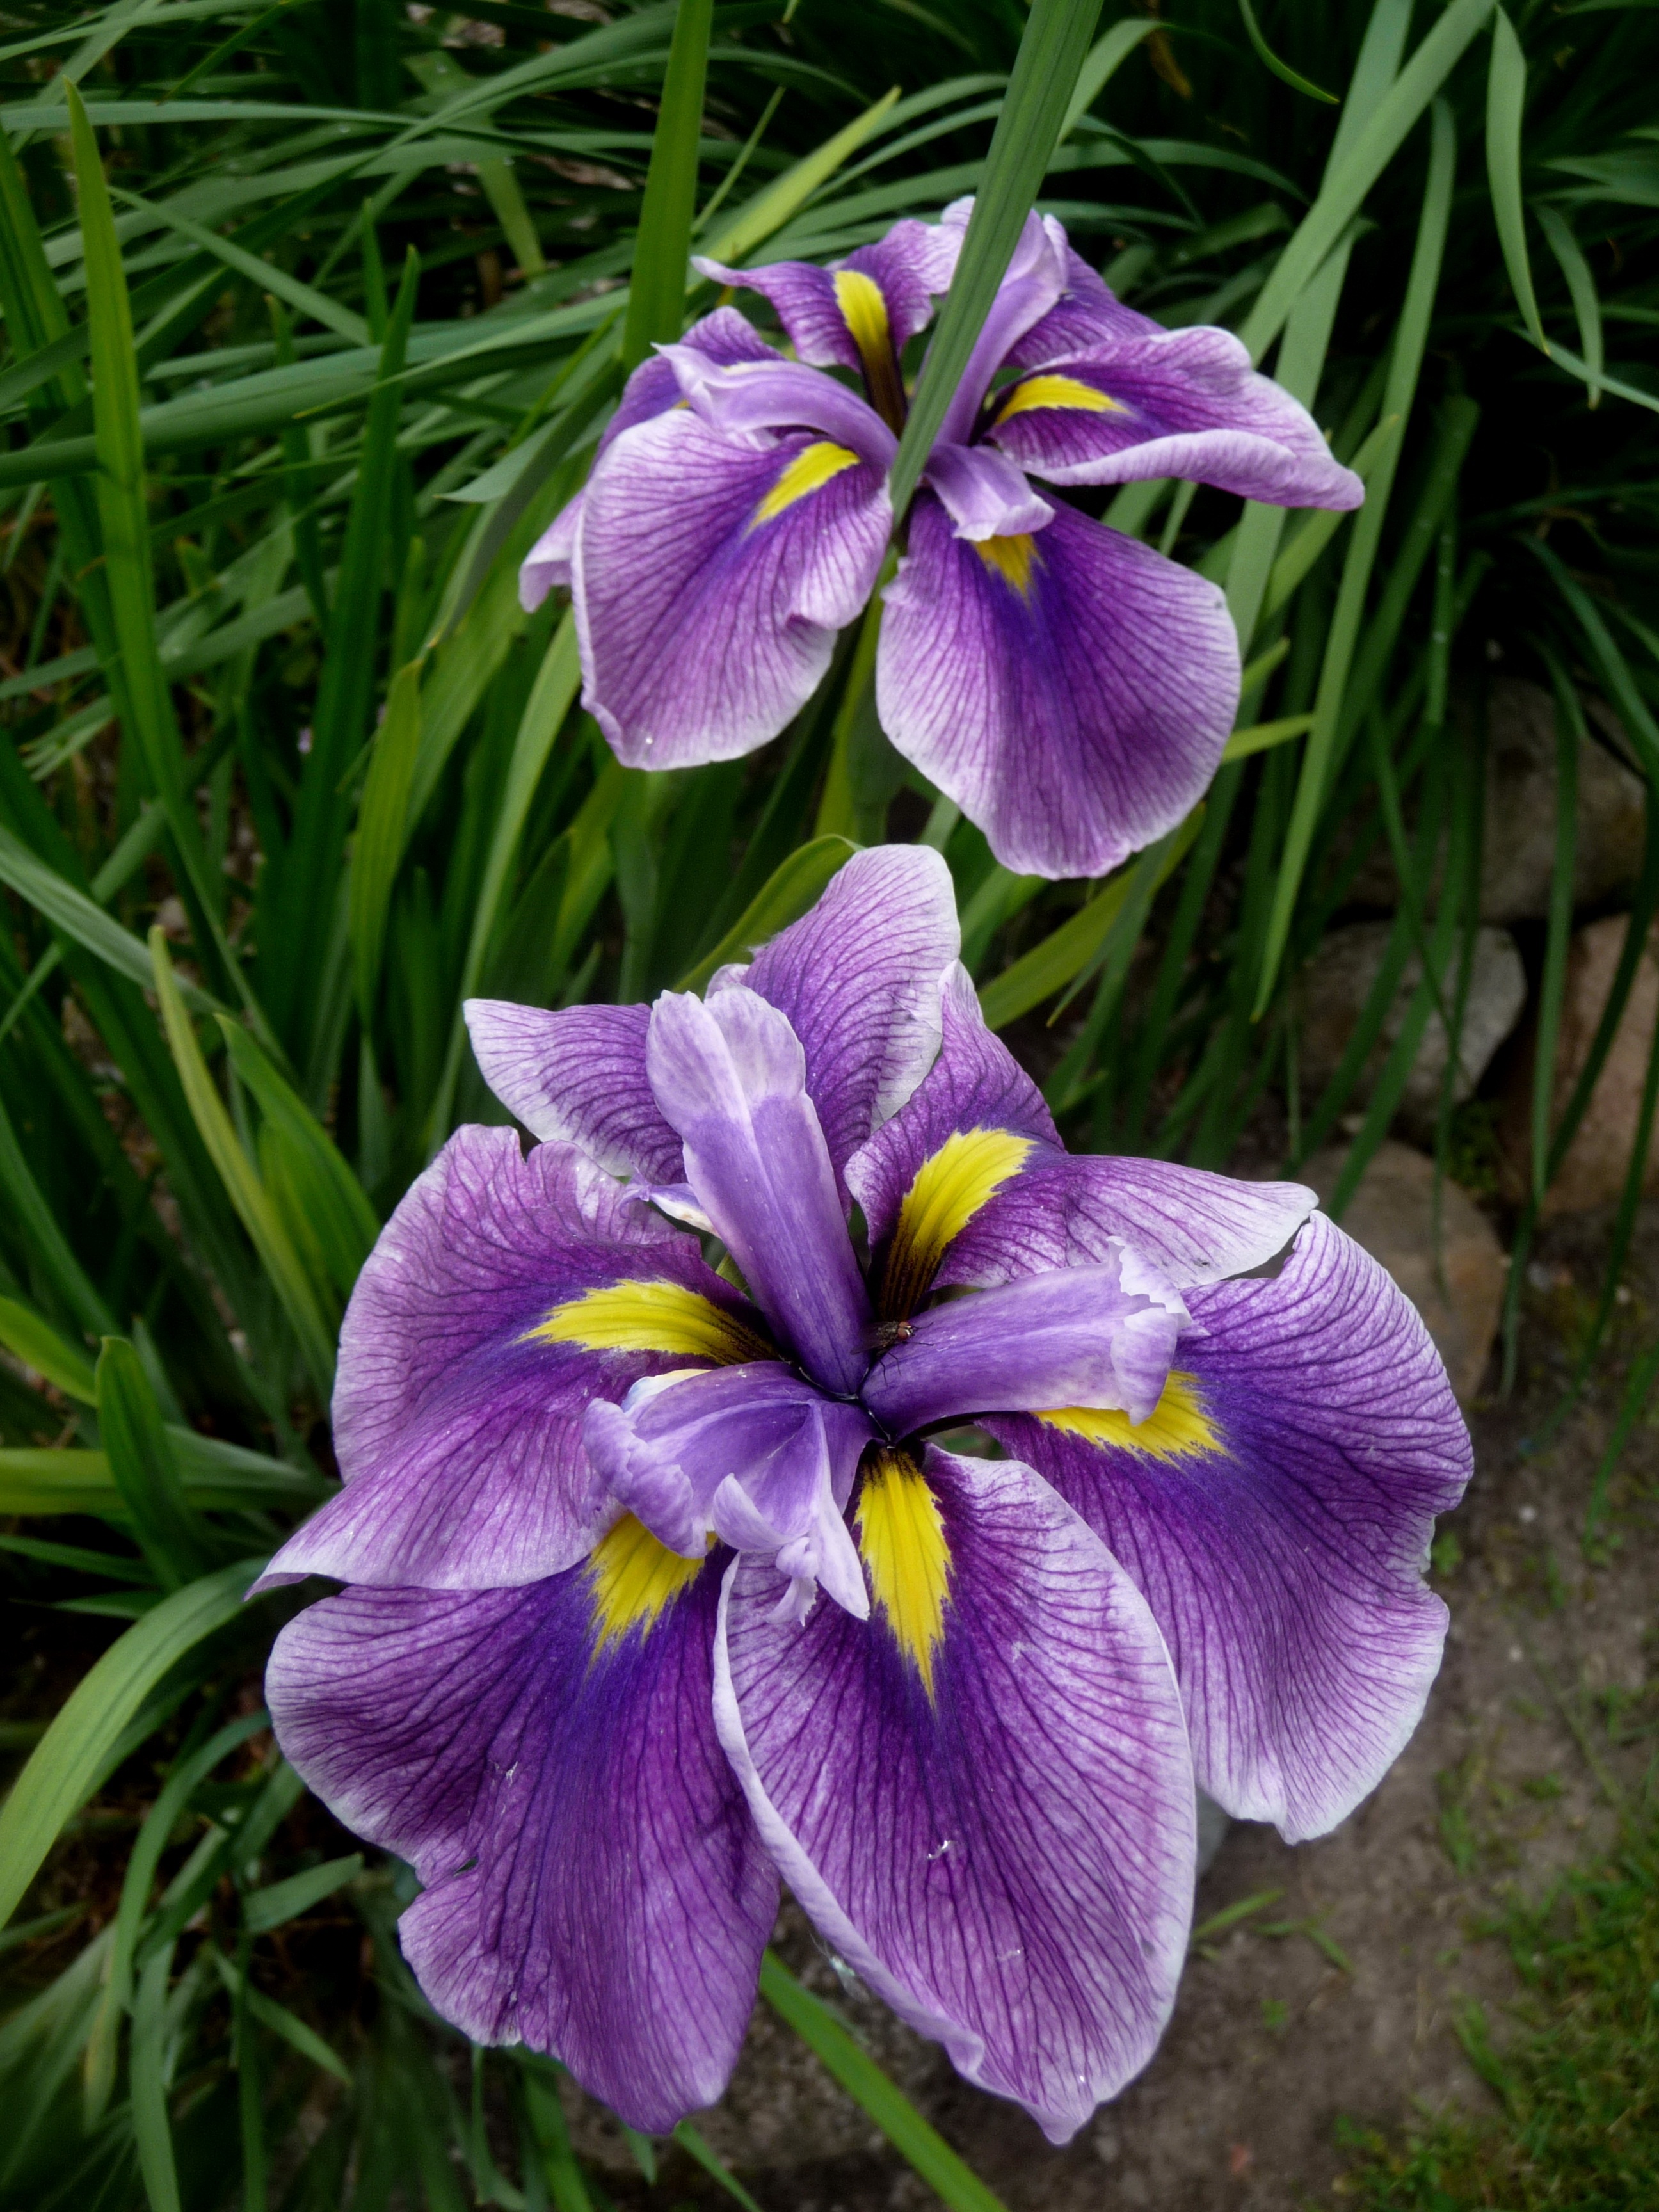
plant, flower, petal, botany, flora, iris, eye, violet, flowering plant, a garden plant, iris versicolor, land plant, violet family, iris family